Geastrum fornicatum

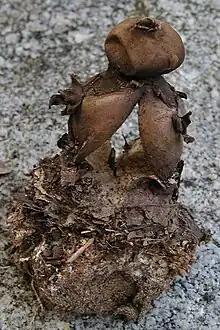
Growing under an oak in California

The uncommon fungus can be found singly or in small groups in the southwest United States between October and March. It usually grows under bushes and trees in deciduous woods, but not in too deeply wooded areas.